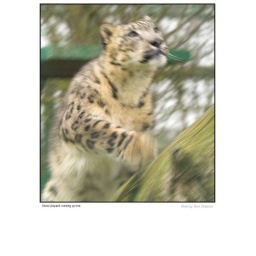
Ranchan a snow leopard: this male is in a big cat sanctuary, he now has a wife and cubs.